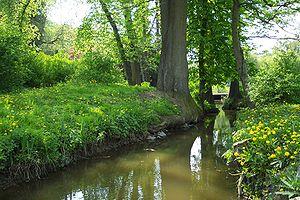
Stromovka est une réserve naturelle de Prague. Elle se situe dans le creux de la Vltava au sud de Císařský ostrov dont la sépare un canal.